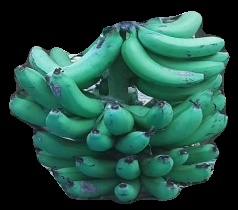
Variety: pachbale
Grade: grade3